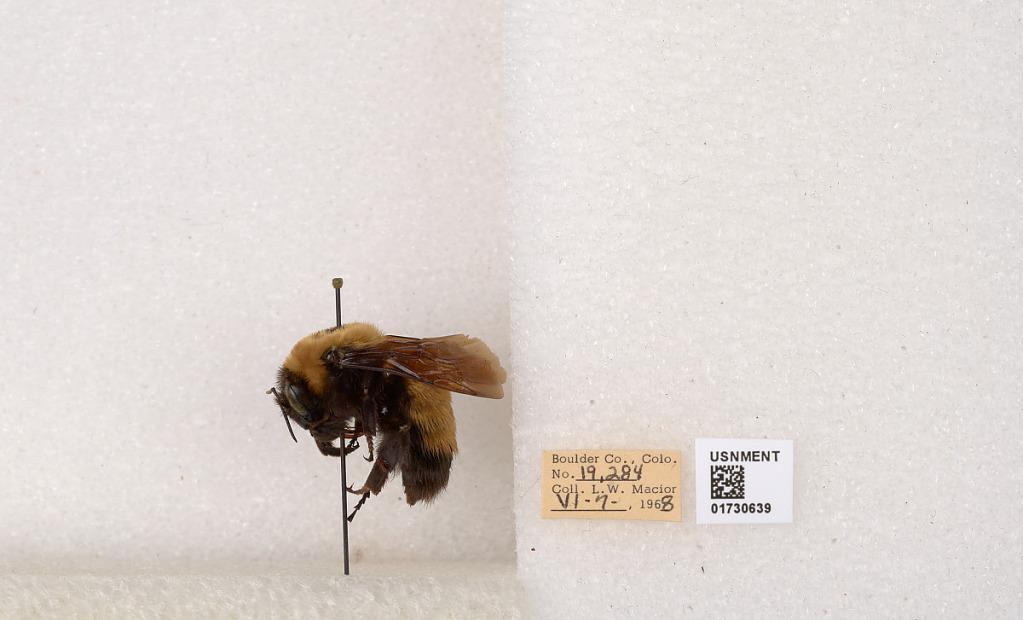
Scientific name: Bombus (Bombus) nevadensis Cresson
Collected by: L. Macior
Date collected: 1968-6-7
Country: United States
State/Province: Colorado
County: Boulder
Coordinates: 40.0925, -105.358